Wohlenschwil

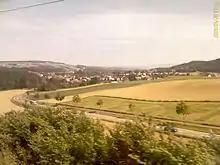
Wohlenschwil and Mellingen from a train

Wohlenschwil has an area, , of . Of this area, 47.7% is used for agricultural purposes, while 35.1% is forested. Of the rest of the land, 14.7% is settled (buildings or roads) and the remainder (2.5%) is non-productive (rivers or lakes).